Helios

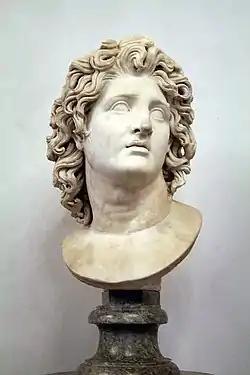
Bust of Alexander the Great as an eidolon of Helios ("Musei Capitolini").

The island of Rhodes was an important cult center for Helios, one of the only places where he was worshipped as a major deity in ancient Greece. One of Pindar's most notable greatest odes is an abiding memorial of the devotion of the island of Rhodes to the cult and personality of Helios, and all evidence points that he was for the Rhodians what Olympian Zeus was for Elis or Athena for the Athenians; their local myths, especially those concerning the Heliadae, suggest that Helios in Rhodes was revered as the founder of their race and their civilization.